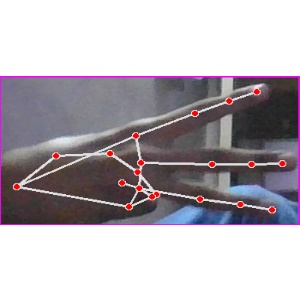
अक्षर: भ